Gråbrødretorv 12

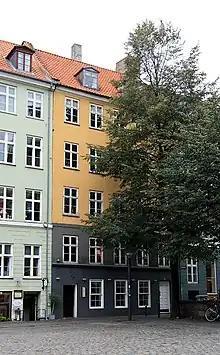
Gråbrødretorv 12.

Gråbrødretorv 12 is constructed with four storeys over a walk-out basement. The building is five bays wide and rendered in a dark grey colour on the ground floor and yellow on the upper floors. There is a plastered sill course below the ground floor windows, slate sills below the windows of the upper floors and a simple white-painted cornice below the roof. The main entrance is located in the bay furthest to the right and the basement entrance is located furthest to the left. The pitched roof is clad with red tile. A perpendicular wing extends from the rear side of the building.